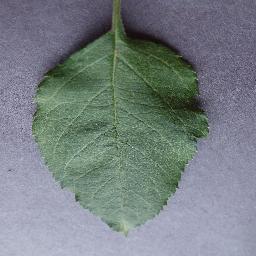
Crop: apple
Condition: healthy